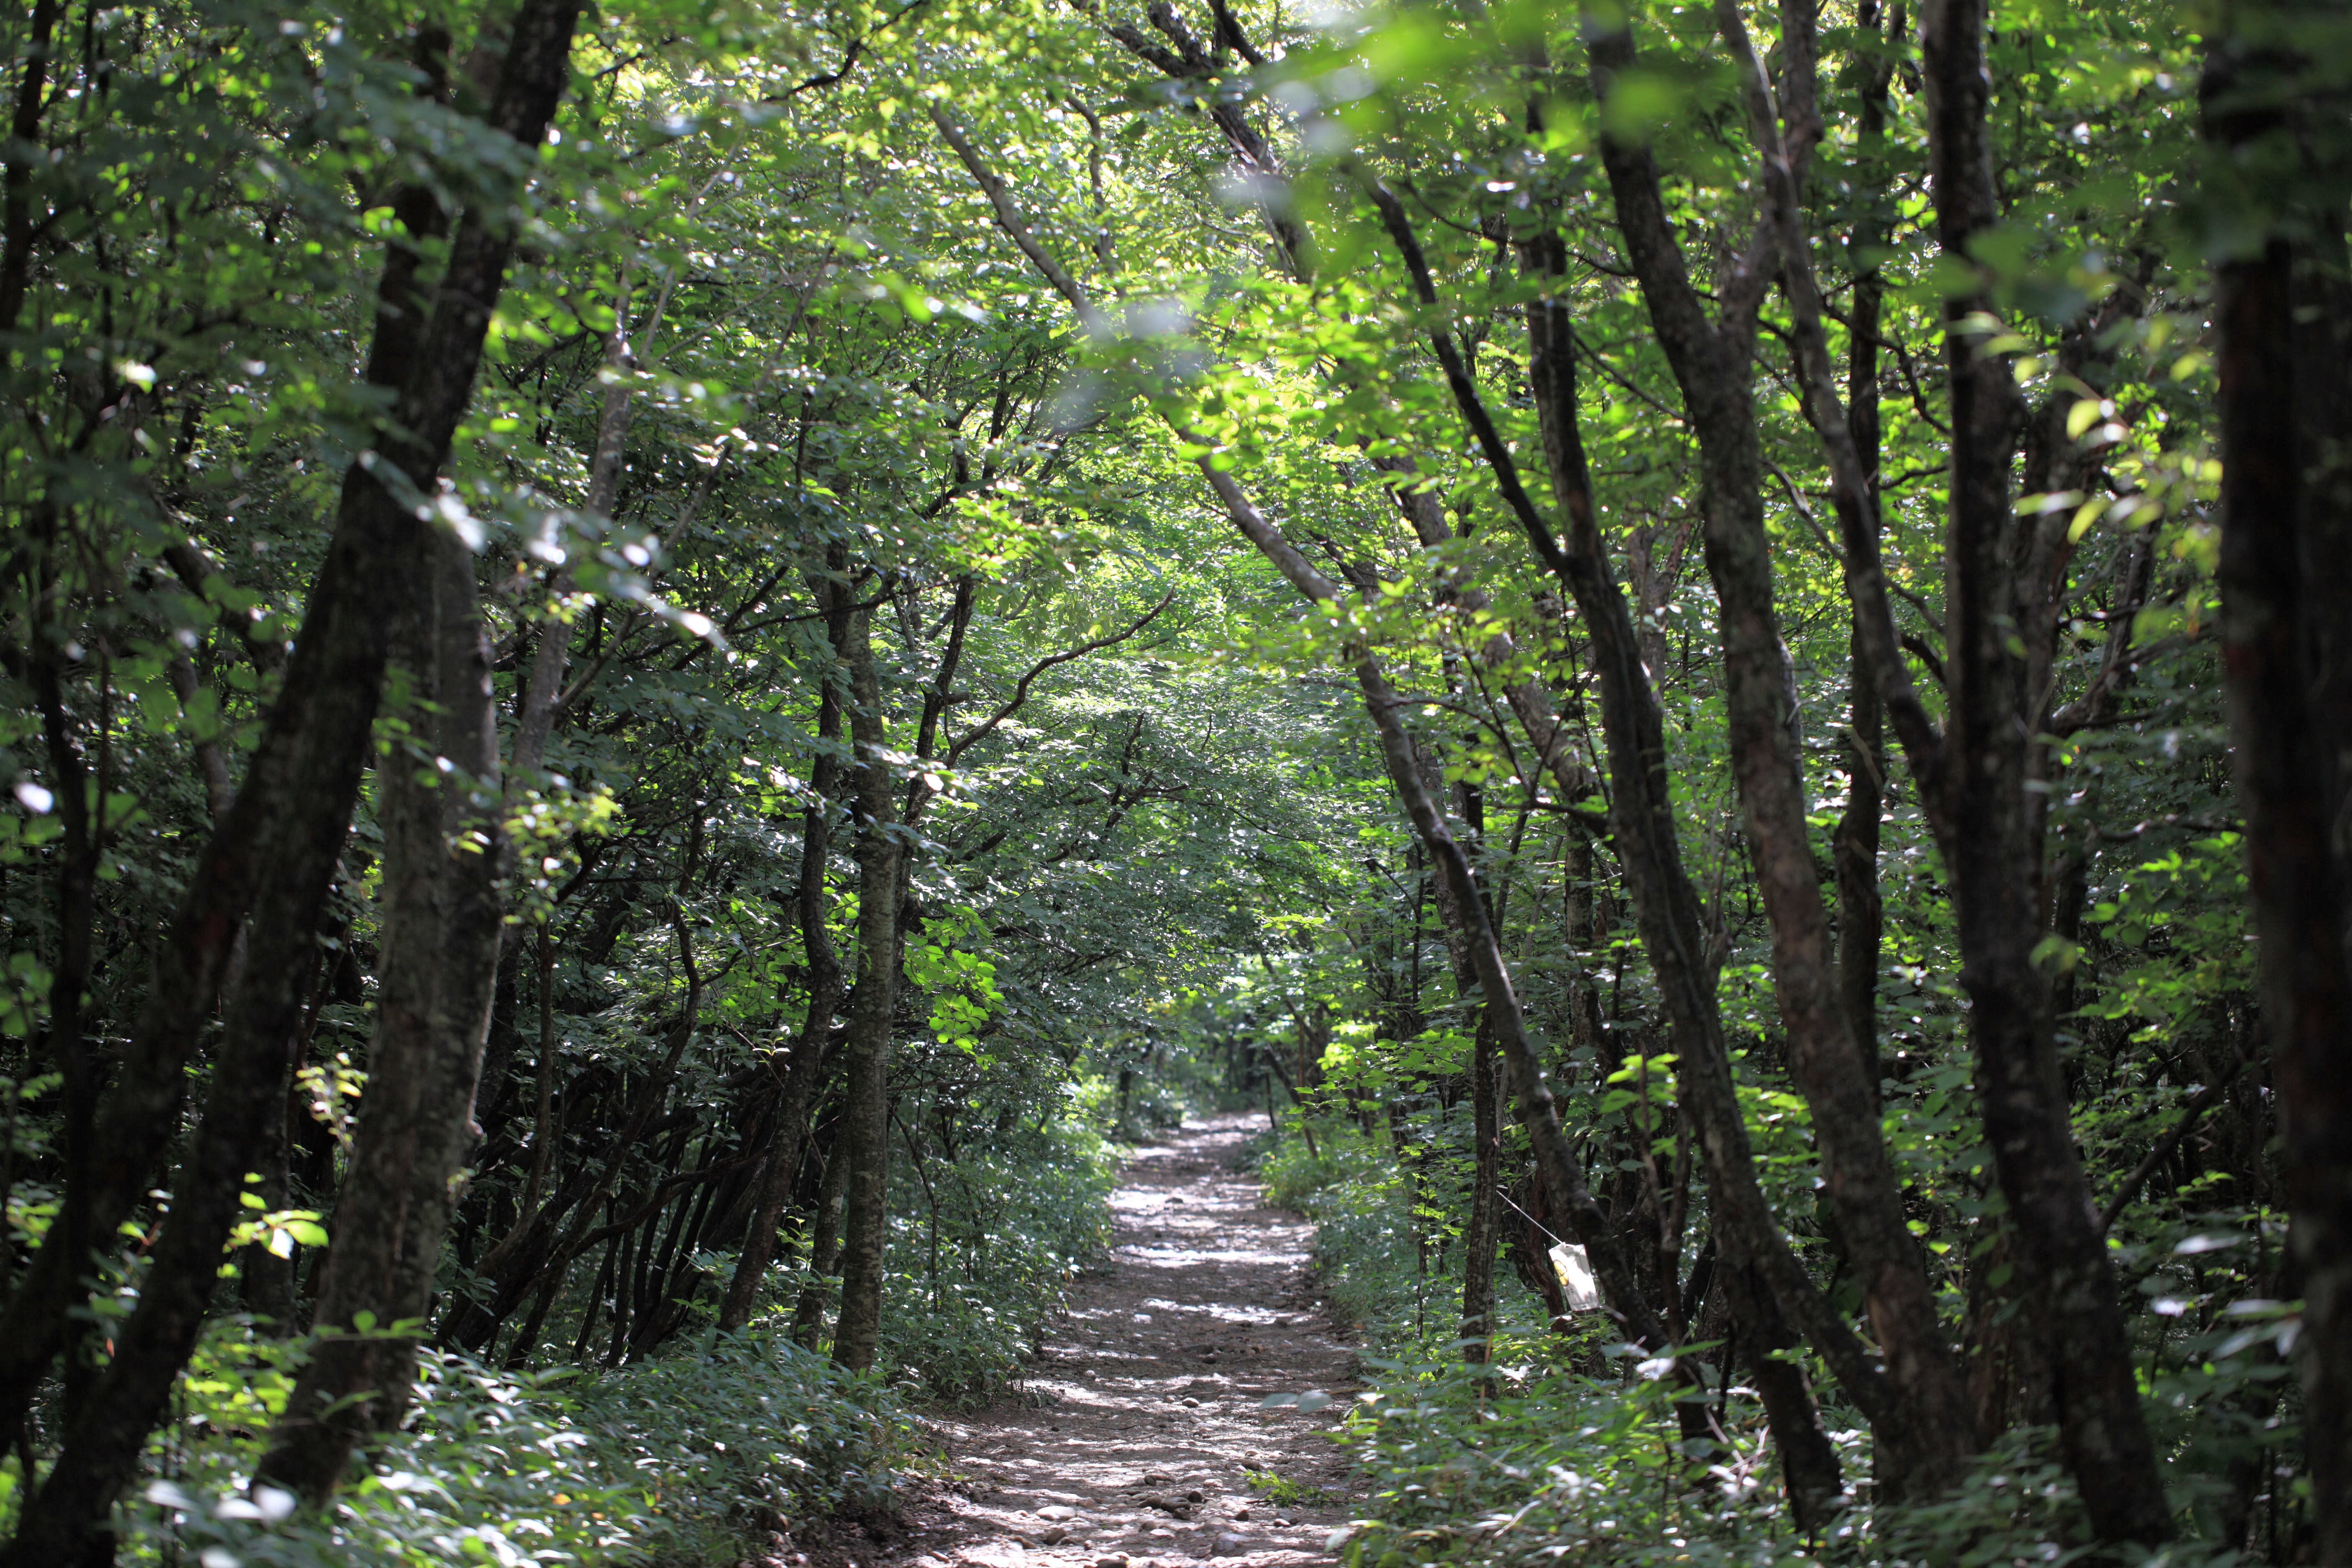
tree, nature, forest, wilderness, trail, sunlight, leaf, green, high, jungle, vegetation, rainforest, deciduous, tochigi, 5d, hires, woodland, habitat, markii, ecosystem, hi, res, resolution, nasu, biome, old growth forest, natural environment, geographical feature, woody plant, temperate broadleaf and mixed forest, temperate coniferous forest, riparian forest